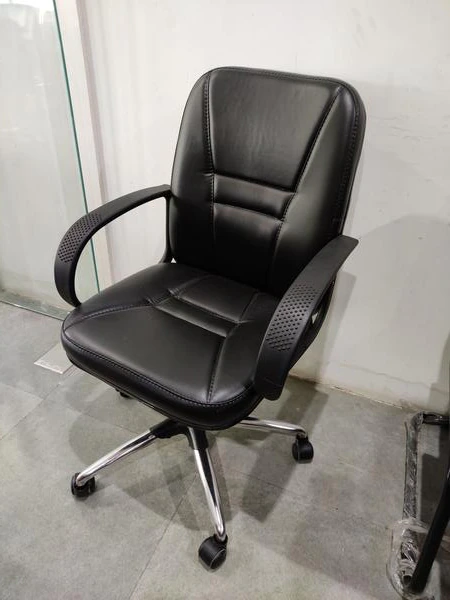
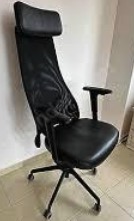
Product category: items_chair
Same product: no